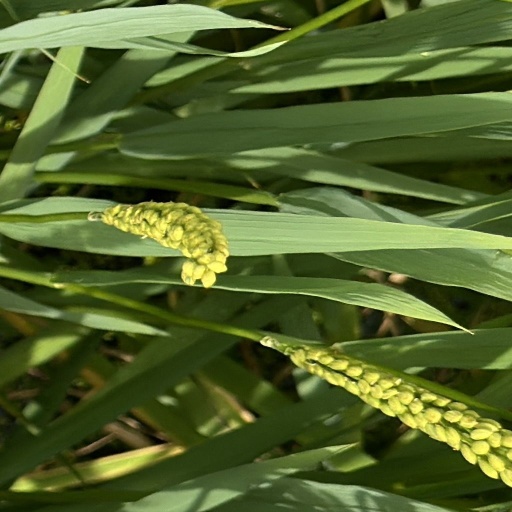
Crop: rice